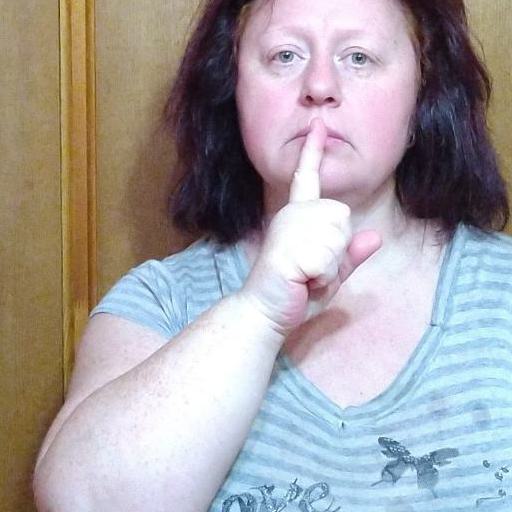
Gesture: mute